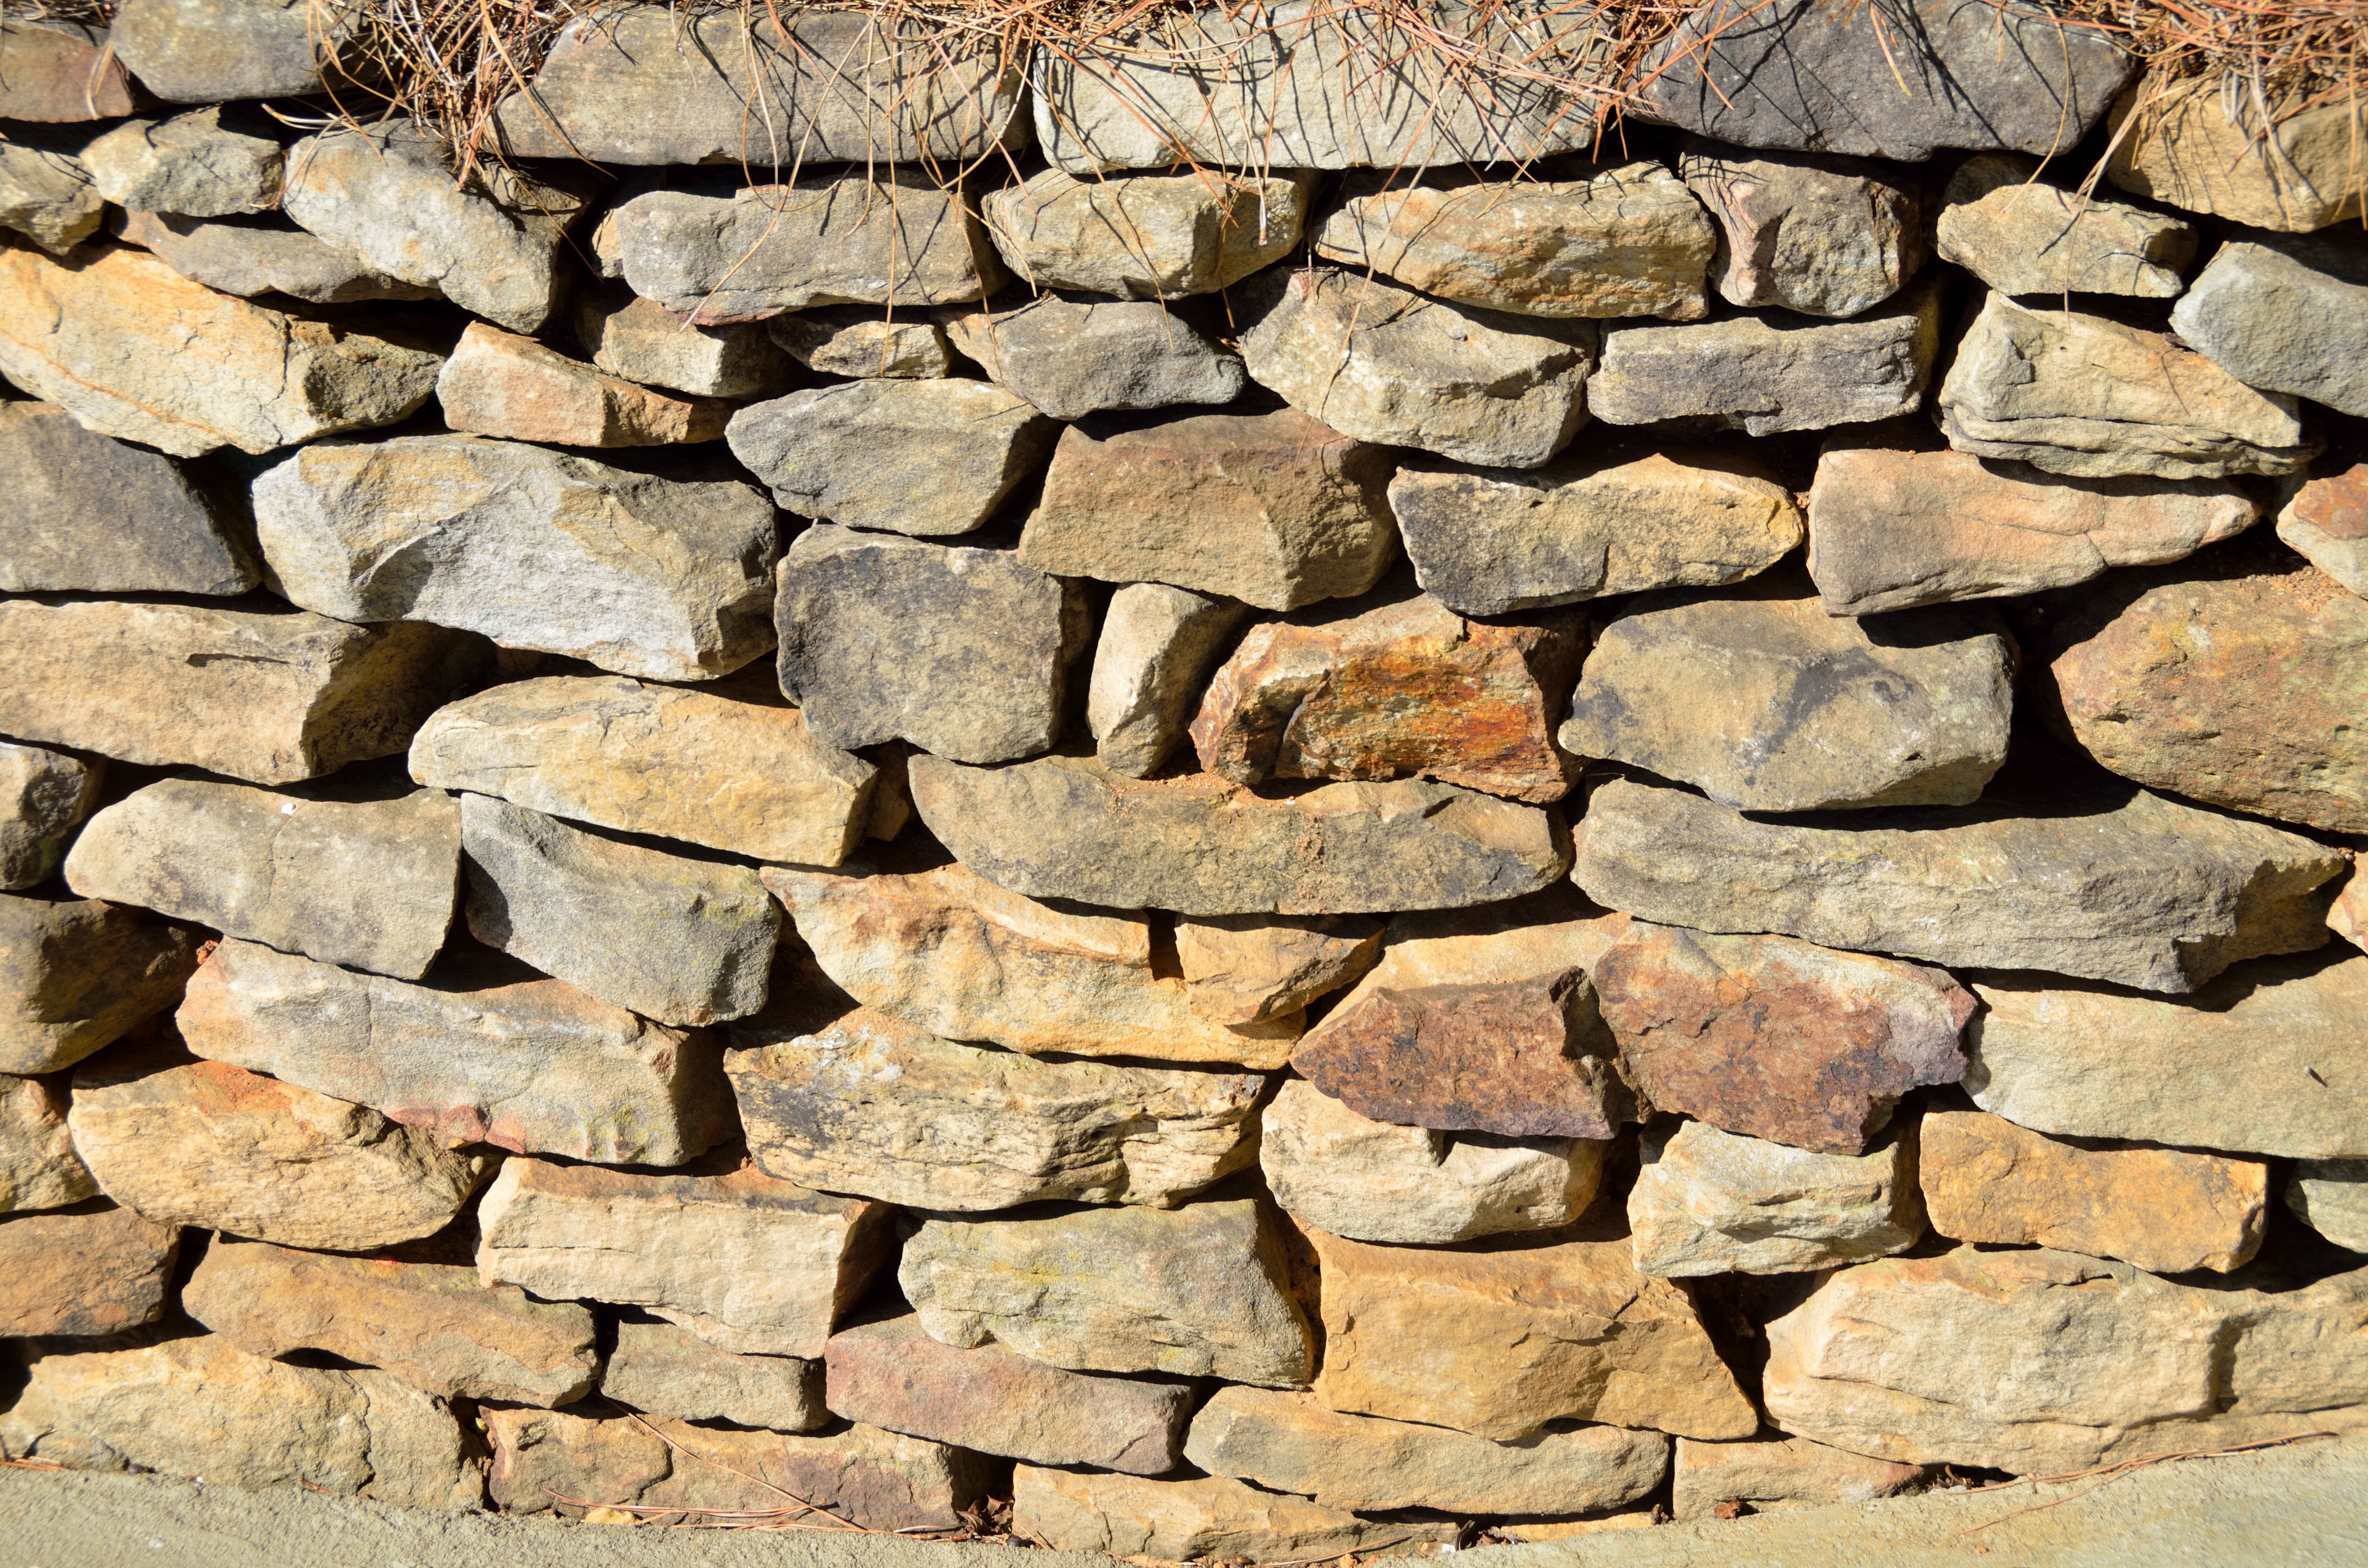
rock, architecture, wood, floor, building, old, wall, construction, pattern, soil, grunge, exterior, stone wall, brick, lumber, material, rock wall, rubble, background, brickwork, backdrop, flooring